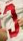
Number: 3